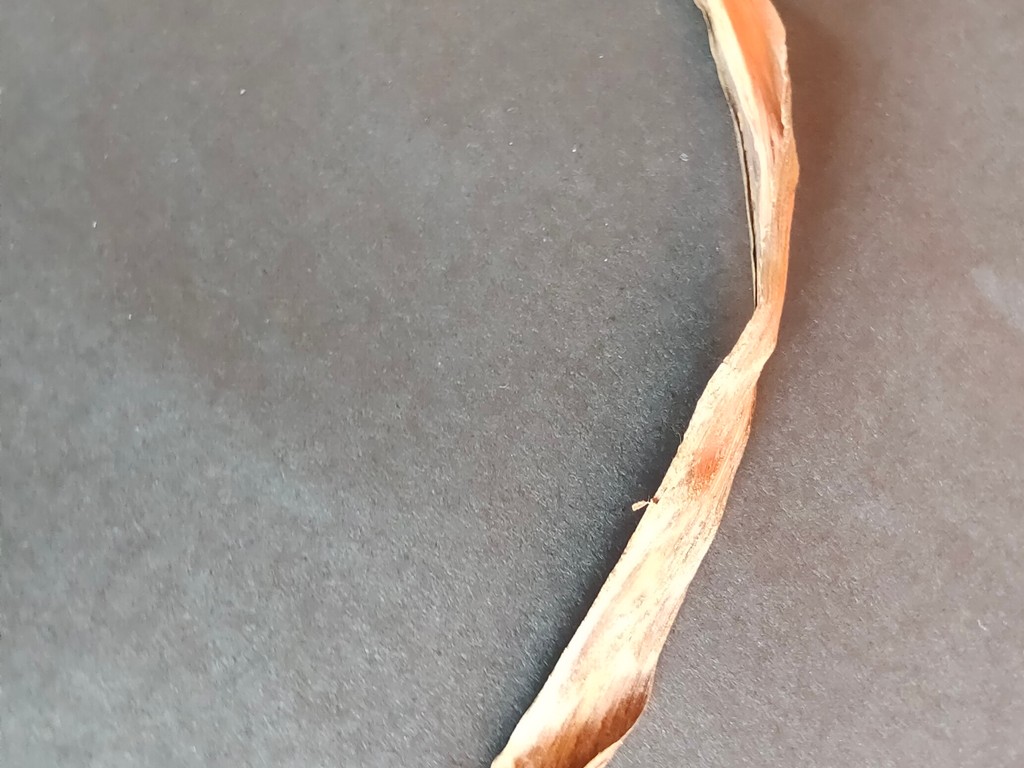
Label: Dried